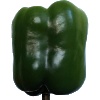
Label: Pepper Green 1